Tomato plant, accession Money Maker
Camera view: tilt-top (135 deg); turntable rotation: 180 degrees
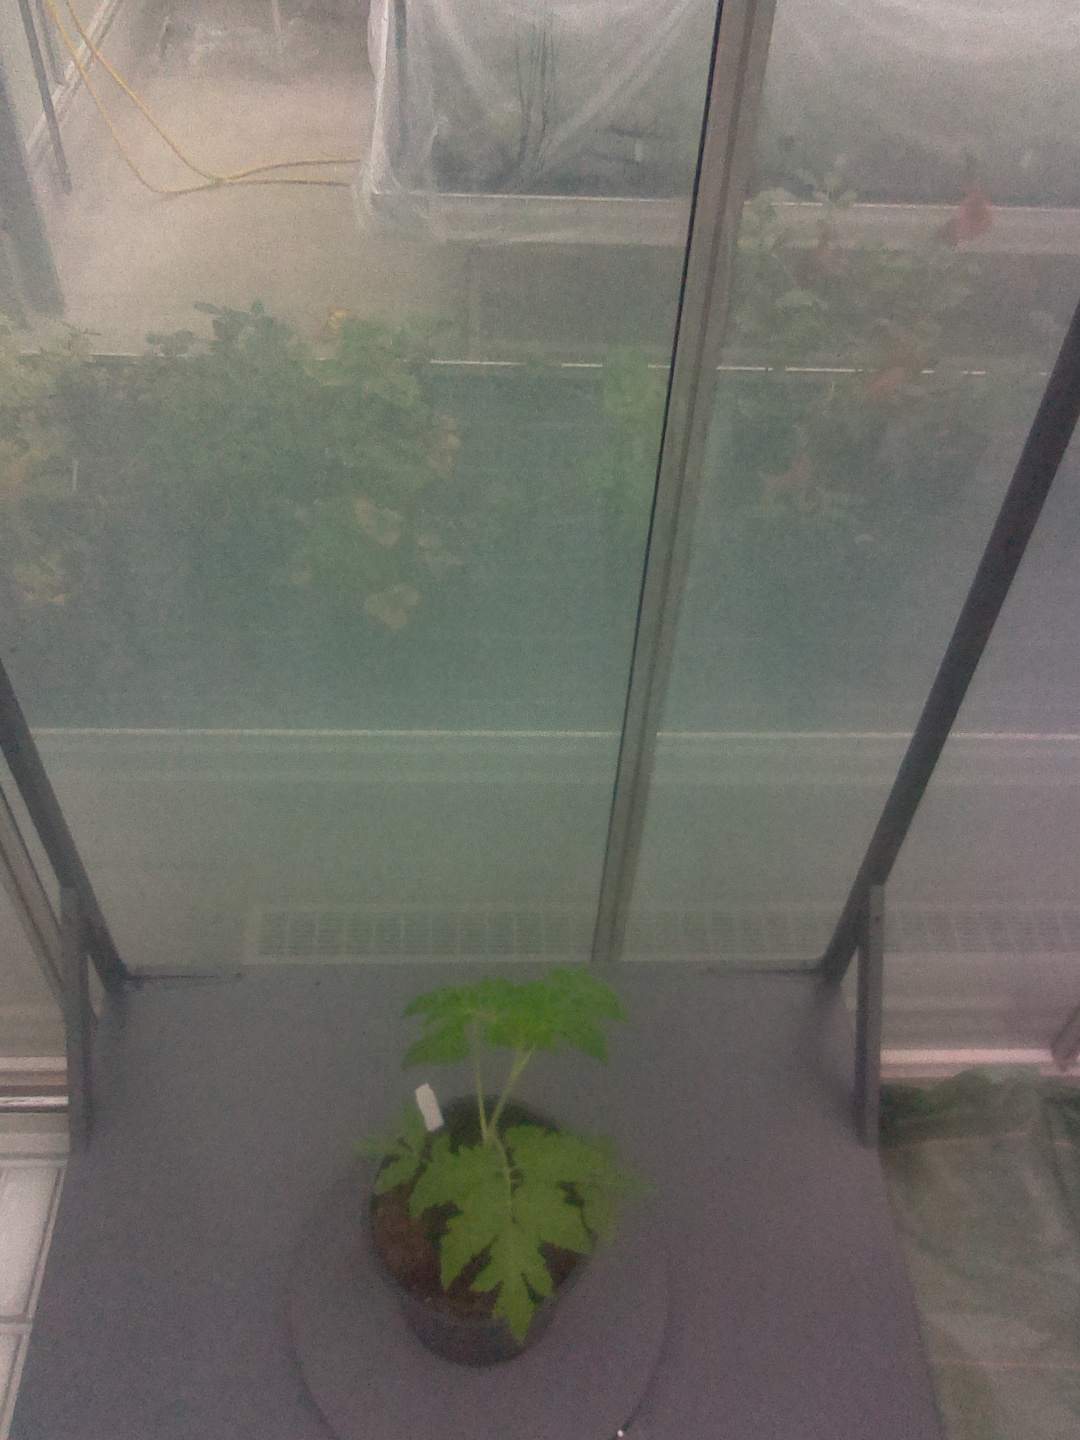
BBCH growth stage 13: 6 of true leaves visible